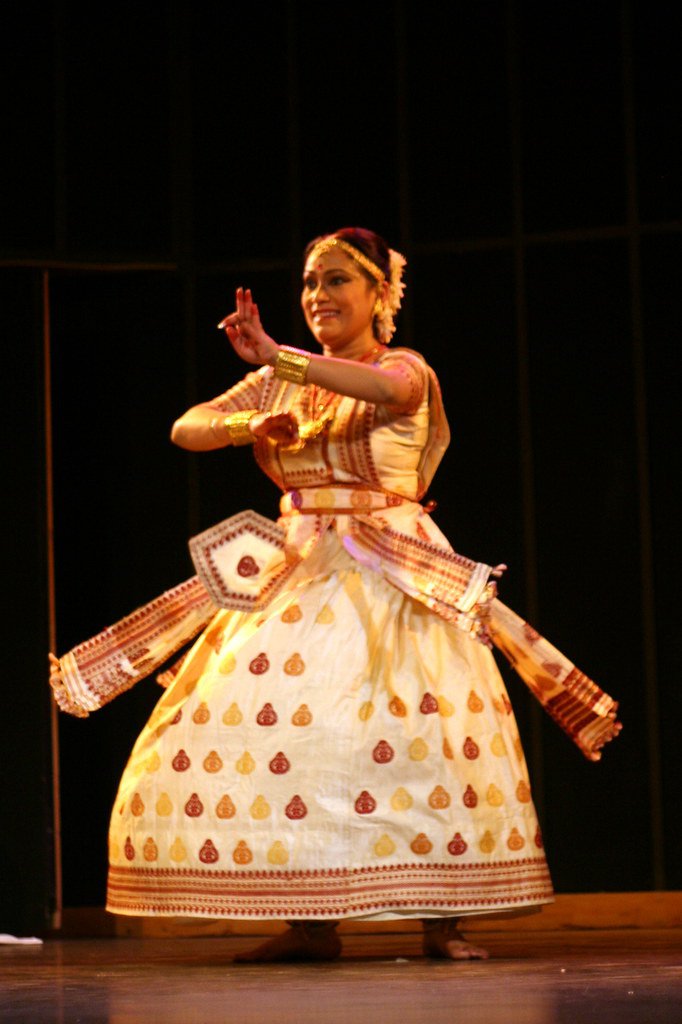
Dance form: sattriya